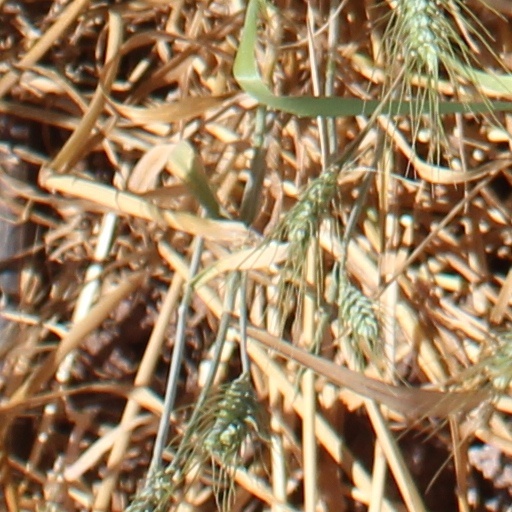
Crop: wheat